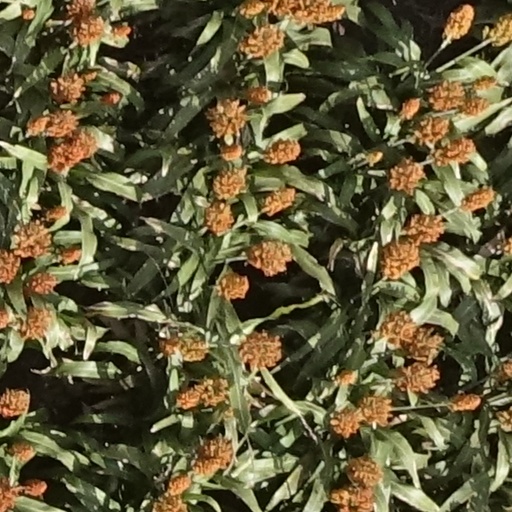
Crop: sorghum